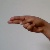
The image shows a hand gesture representing the letter 'H' in Indian Sign Language.